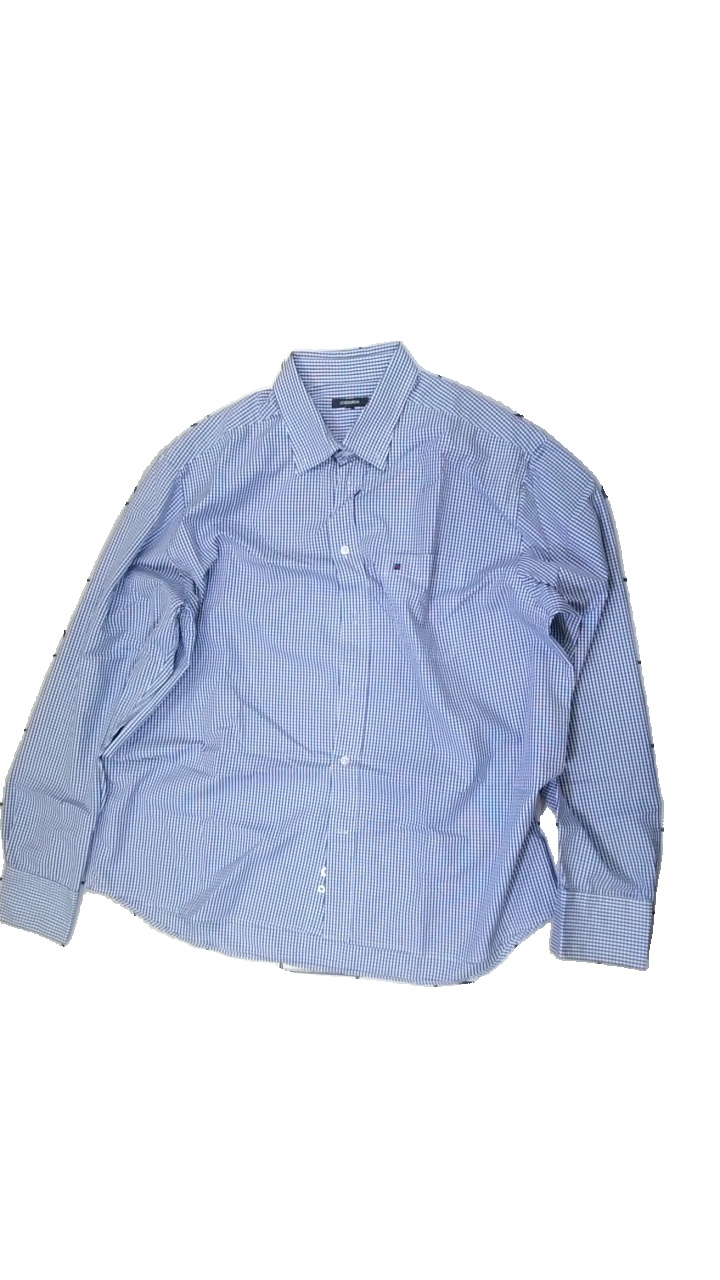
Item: Shirt (Men)
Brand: Redgreen
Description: checkered shirt for men
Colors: Blue, White
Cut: Regular
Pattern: Checkered print
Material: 63% Cotton 37% Polyester
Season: All
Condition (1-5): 5
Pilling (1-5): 5
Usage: Reuse
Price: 50-100